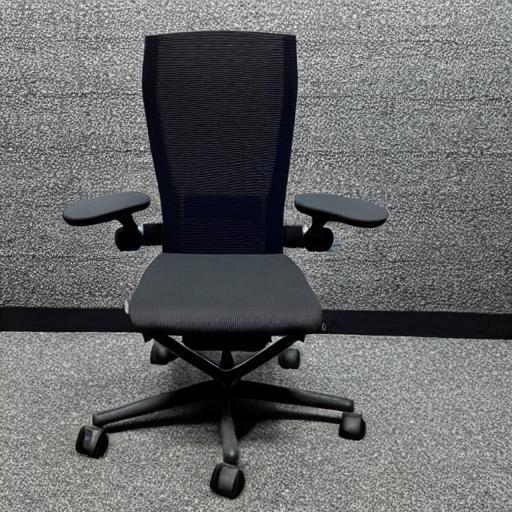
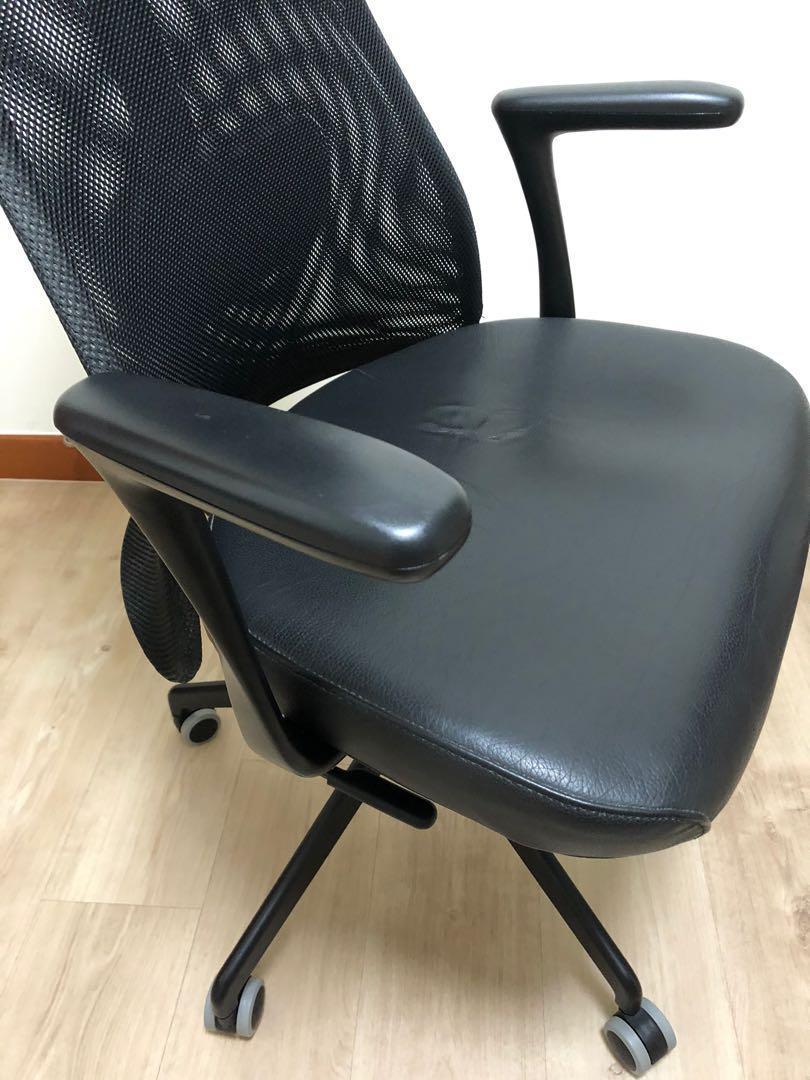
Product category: items_chair
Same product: no